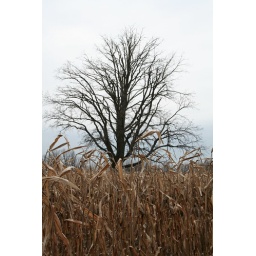
A solitary tree in the middle of a corn field in Barrhaven.